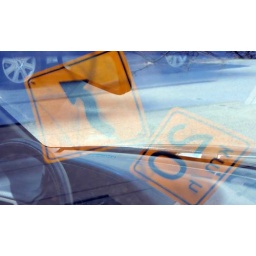
Signs reflected in a car window